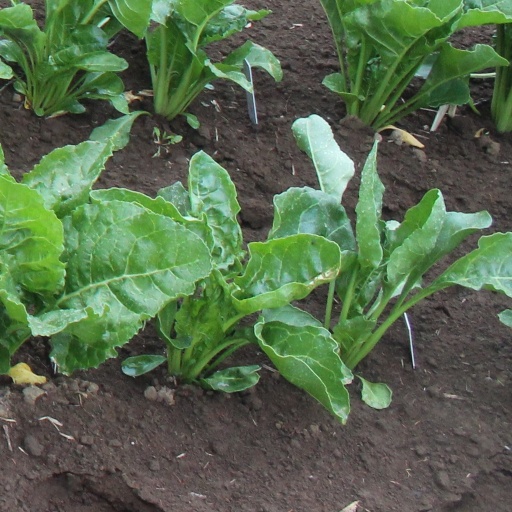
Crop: sugar beet